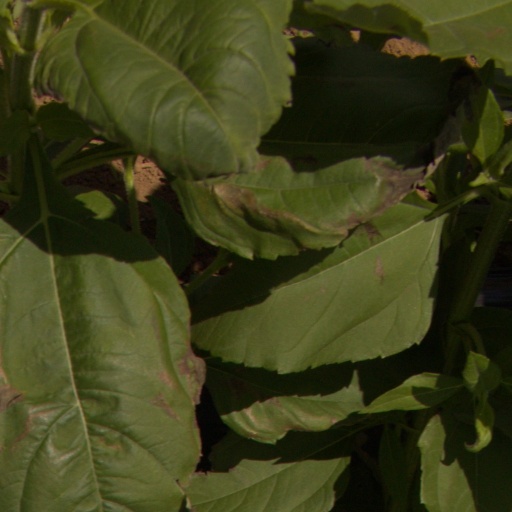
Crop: Jerusalem artichoke